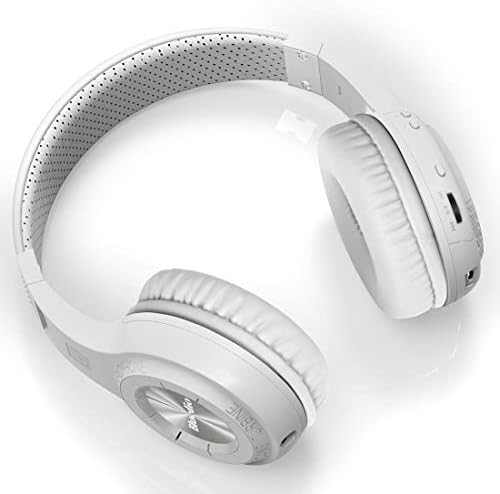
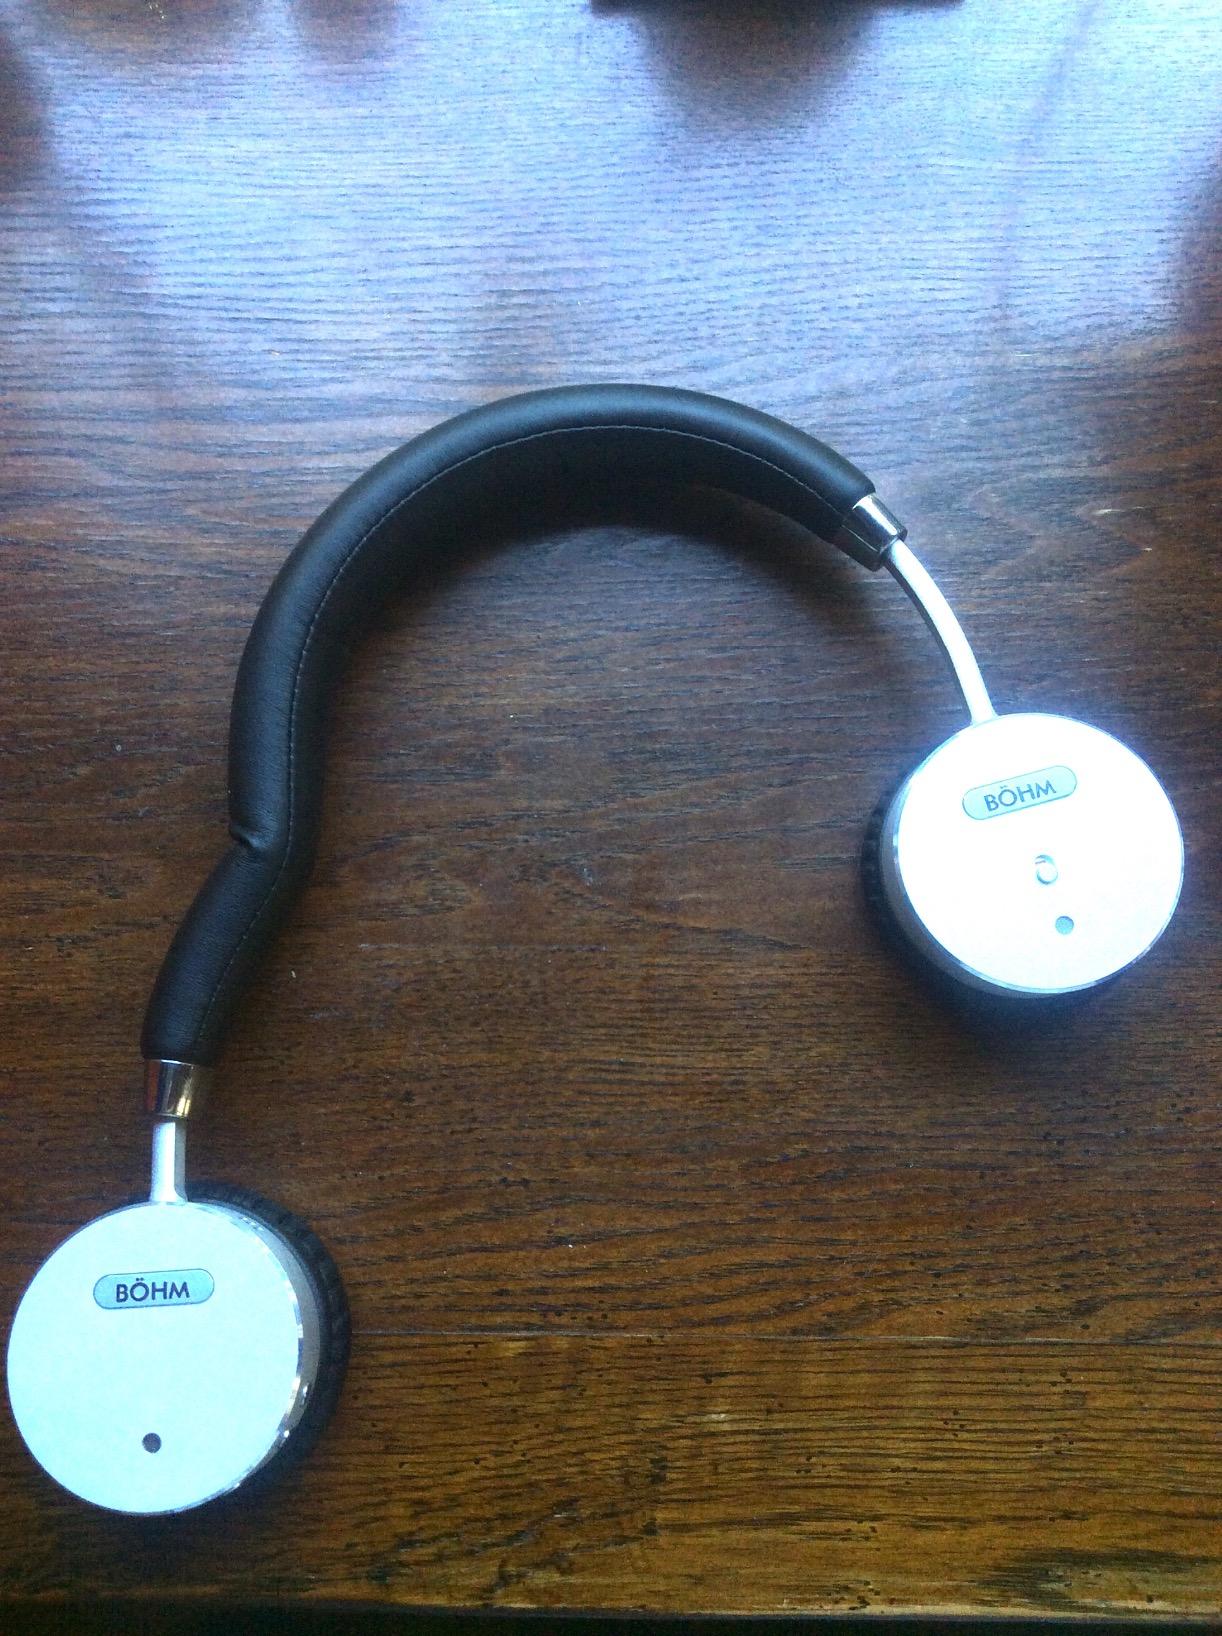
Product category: headphones
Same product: no